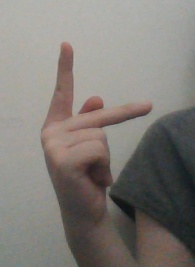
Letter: dha